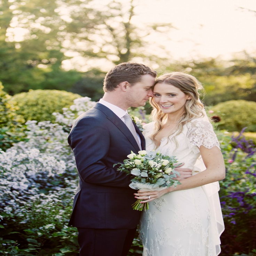
once in a while , right in the middle of an ordinary life , love gives us a fairy tale